Molossians

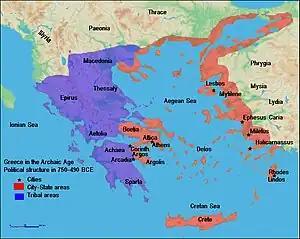
Political structure of the ancient Greek world (8th–5th centuries BC). Tribal social structures in purple.

According to Strabo, the Molossians, along with the Chaonians and Thesprotians, were the most famous among the fourteen tribes of Epirus, who once ruled over the whole region. The Chaonians ruled Epirus at an earlier time, and afterwards the Thesprotians and Molossians controlled the region. The Thesprotians, the Chaonians, and the Molossians were the three principal clusters of Greek tribes that had emerged from Epirus and were the most powerful among all other tribes.